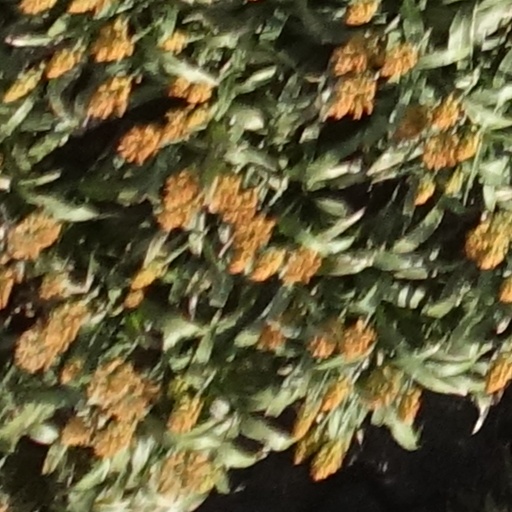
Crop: sorghum